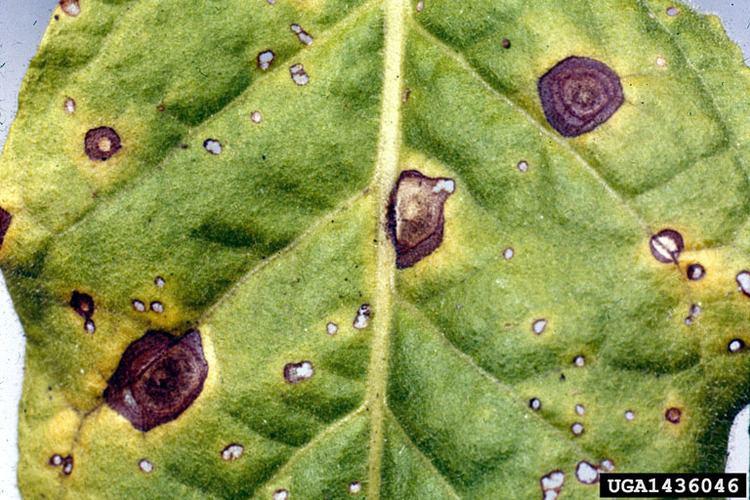
Plant: Broccoli
Disease: broccoli alternaria leaf spot